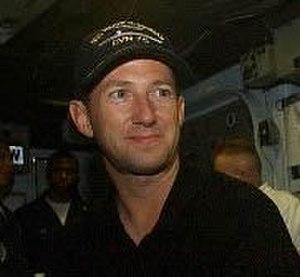
John Andrew Andretti est un pilote automobile américain né le 12 mars 1963 à Bethlehem en Pennsylvanie et mort le 30 janvier 2020.